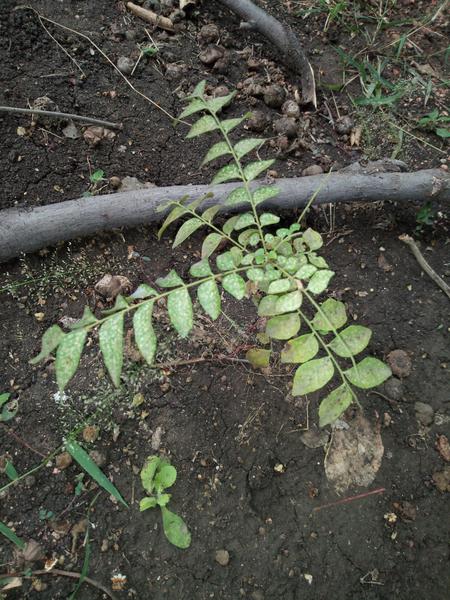
Plant: Curry_Leaf